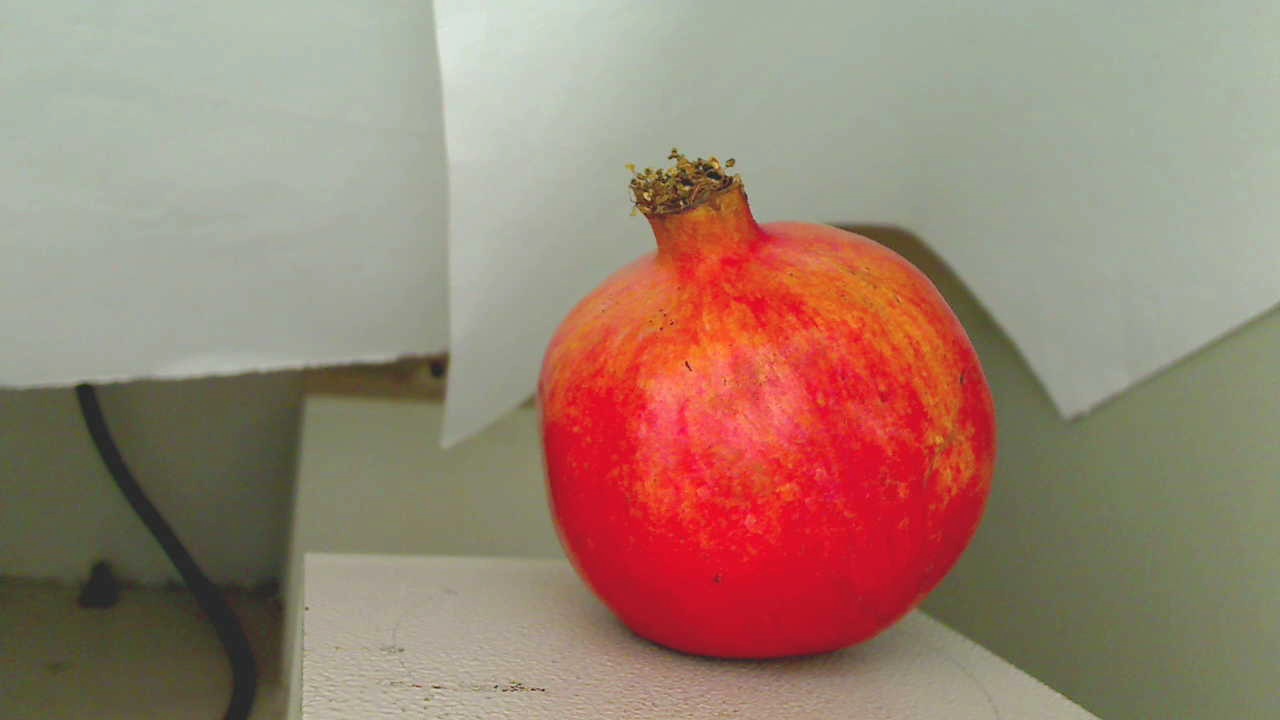
Grade: grade-3
Quality: quality-4